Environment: real
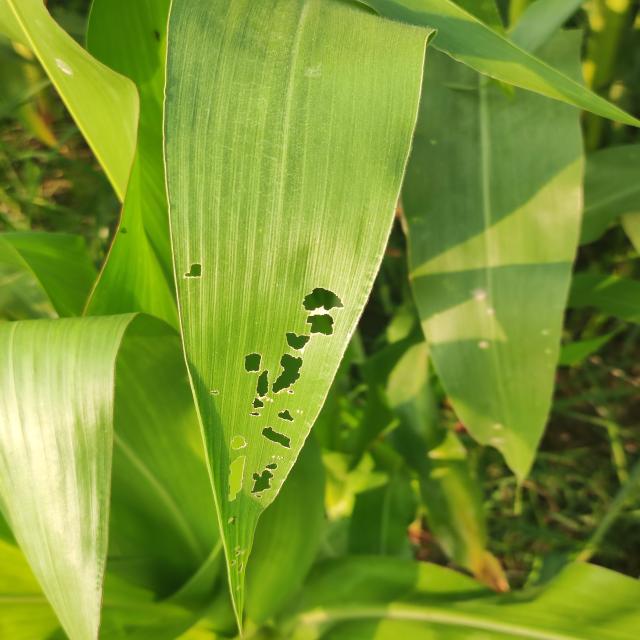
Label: fall_armyworm